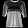
Label: T - shirt / top